Samuel A. Eliot (minister)

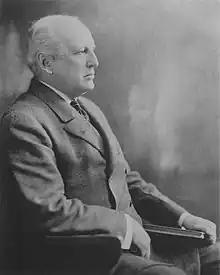

Samuel Atkins Eliot II (August 24, 1862 – October 15, 1950) was an American Unitarian minister. In 1898 the American Unitarian Association elected him secretary (a position effectively the chief executive officer) but in 1900 the position was redesignated as president and Eliot served in that office from inception to 1927, significantly expanding the association's activities and consolidating denominational power in its administration.